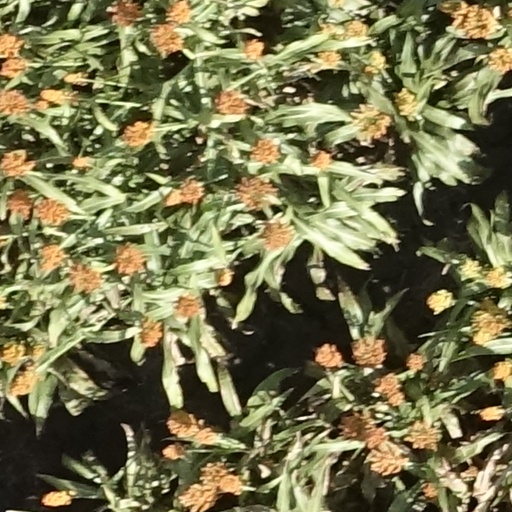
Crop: sorghum